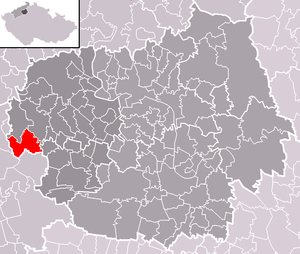
Děčany est une commune du district de Litoměřice, dans la région d'Ústí nad Labem, en Tchéquie. Sa population s'élevait à 383 habitants en 2018.